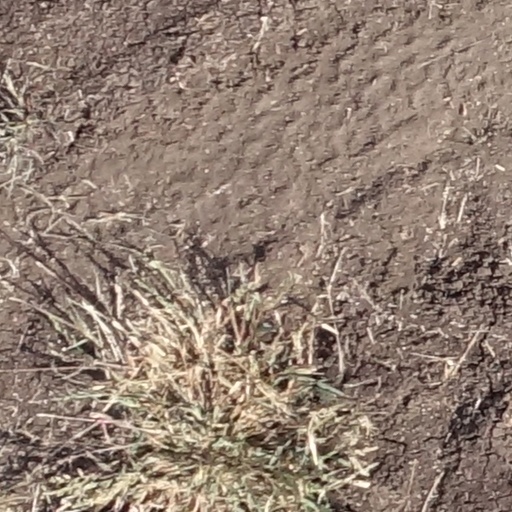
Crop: sorghum